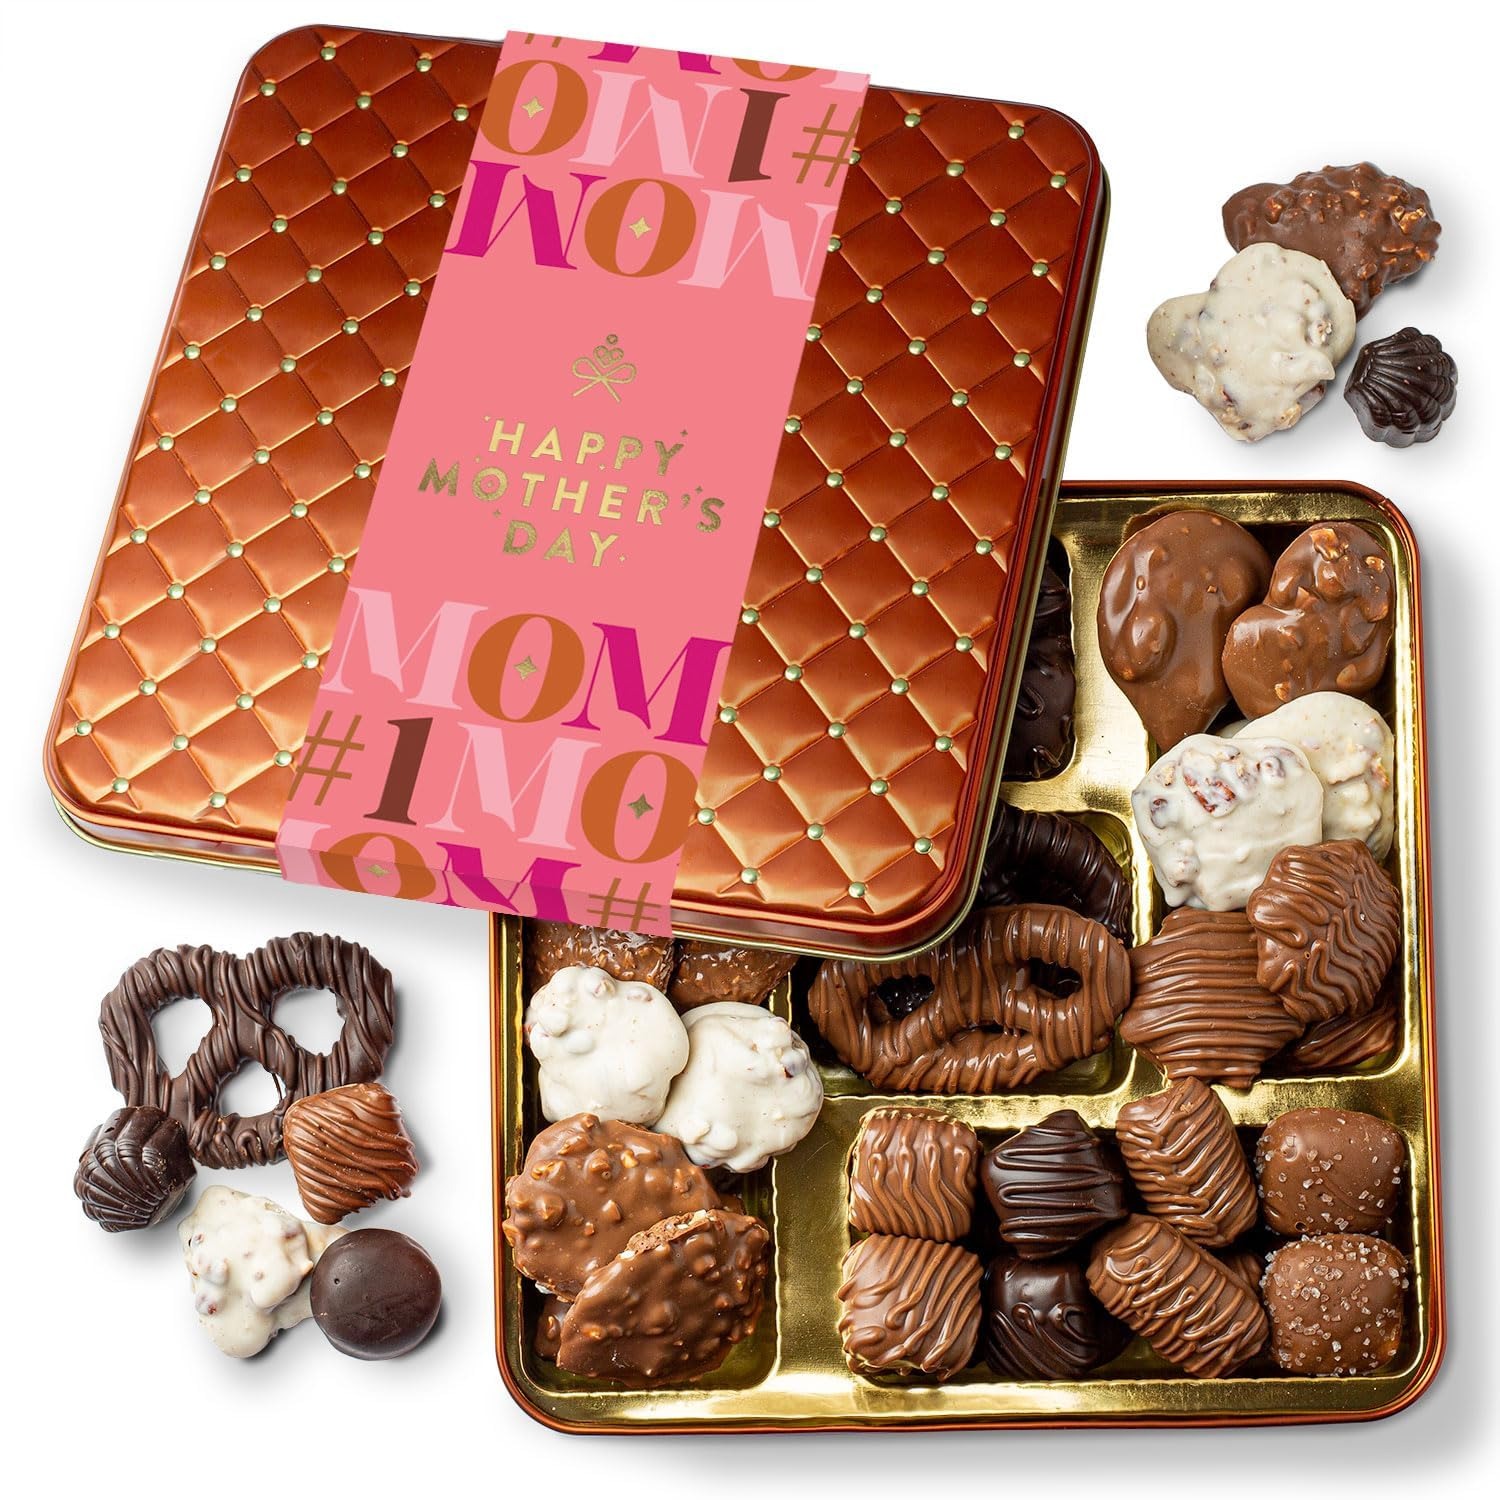
Item Name: Mothers Day Chocolate Gift Basket, Food Gifts Arrangement Platter, Gourmet Snack Box, Mom, Her, Grandmother, Mother - Bonnie & Pop
Value: 1.0
Unit: Count

Price: 38.99